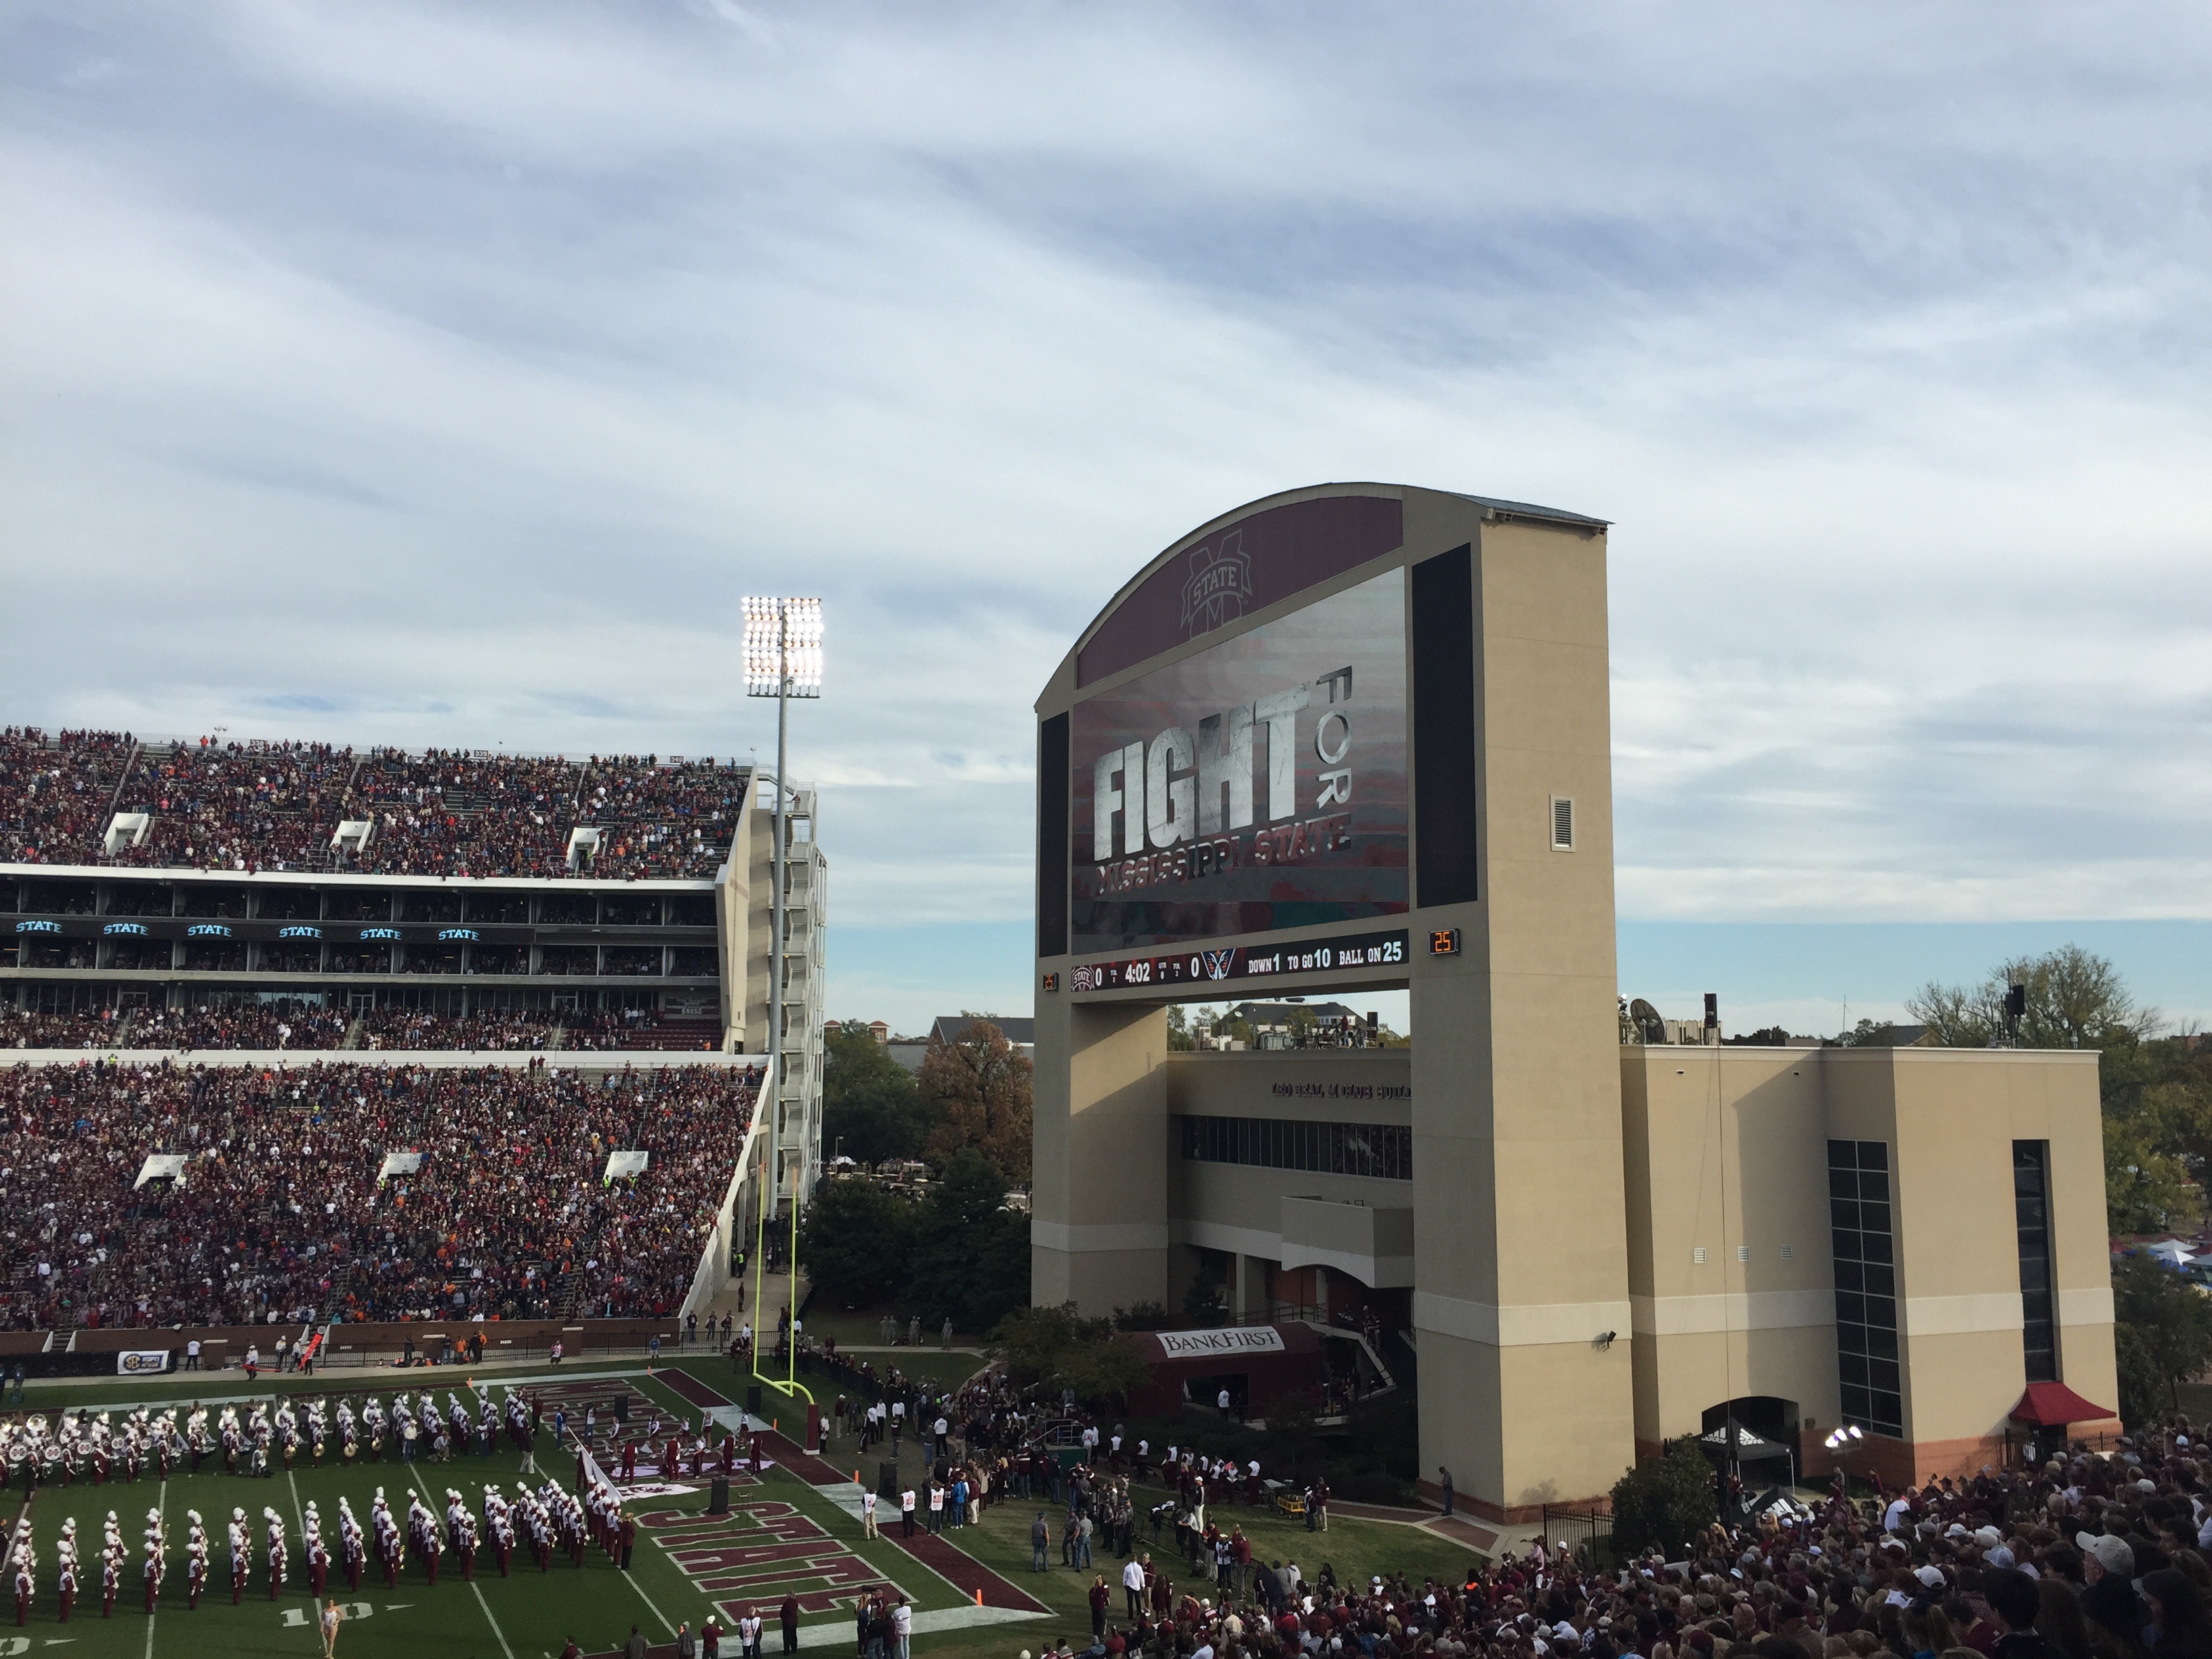
structure, city, downtown, football, stadium, arena, university, scoreboard, mississippi, convention center, geographical feature, sport venue, bulldogs, mississippi state